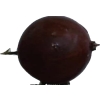
Label: gooseberry